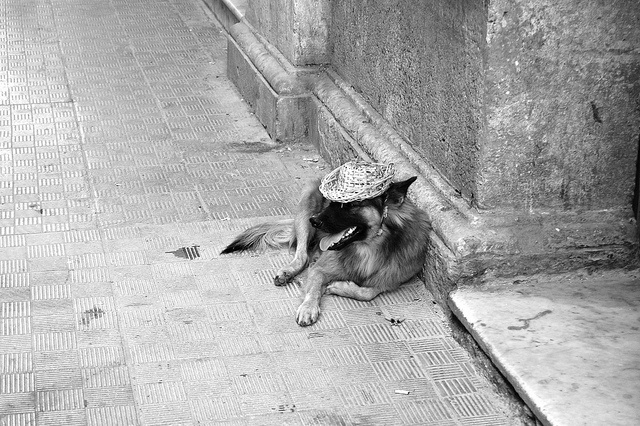
THERE IS A DOG THAT IS LYING ON THE GROUND
A dog laying on the ground in front of a building with a hat on his head.
A large dog laying next to a tree wearing a hat.
a furry dog laying on the sidewalk with a straw hat
A dog laying on the street wearing a hat.